Mary Bonauto

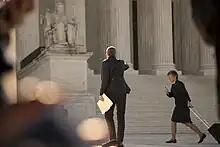
Mary Bonauto (with suitcase) gives the thumbs up as she enters the Supreme Court in 2015.

In 2009, Maine became the first state to pass a same-sex marriage law through the legislature, instead of through the court system, and also have it signed into law by the Governor. Bonauto was instrumental in the campaign to enact the law, and was the architect of an unprecedentedly large public hearing on April 22, 2009, where proponents and opponents presented their arguments. After the law was passed, a "people's veto" referendum campaign was begun and the voters overturned the law in November 2009, by a 53–47 margin. In the wake of this veto, Mary Bonauto was a leader in the coalition that came together to run a two-year public education campaign, that led in January 2012 to a direct ballot vote on the issue. On November 6, 2012, voters confirmed the right of same-sex couples to receive a marriage license, the law taking effect on December 29, 2012, becoming the first state to do so by ballot vote.